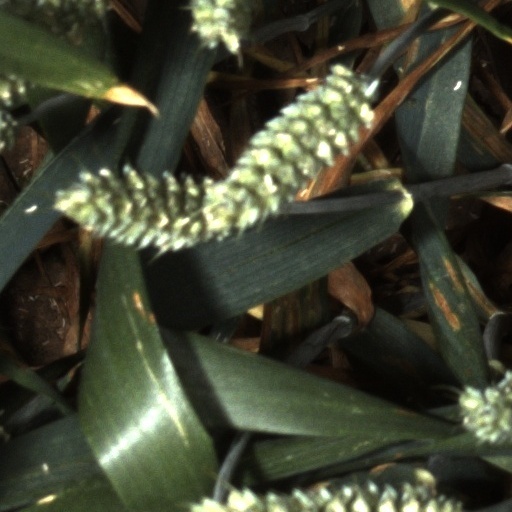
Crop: wheat